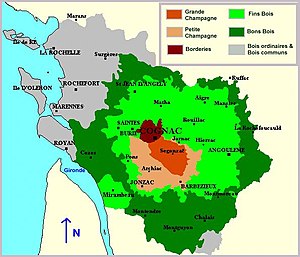
Cognac
Kort over regionerne i Cognac-området
Cognac er en fransk brændevin af brandy-typen fra området Cognac.